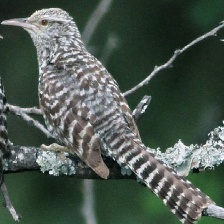
Species: FASCIATED WREN
Scientific name: CAMPYLORHYNCHUS FASCIATUS